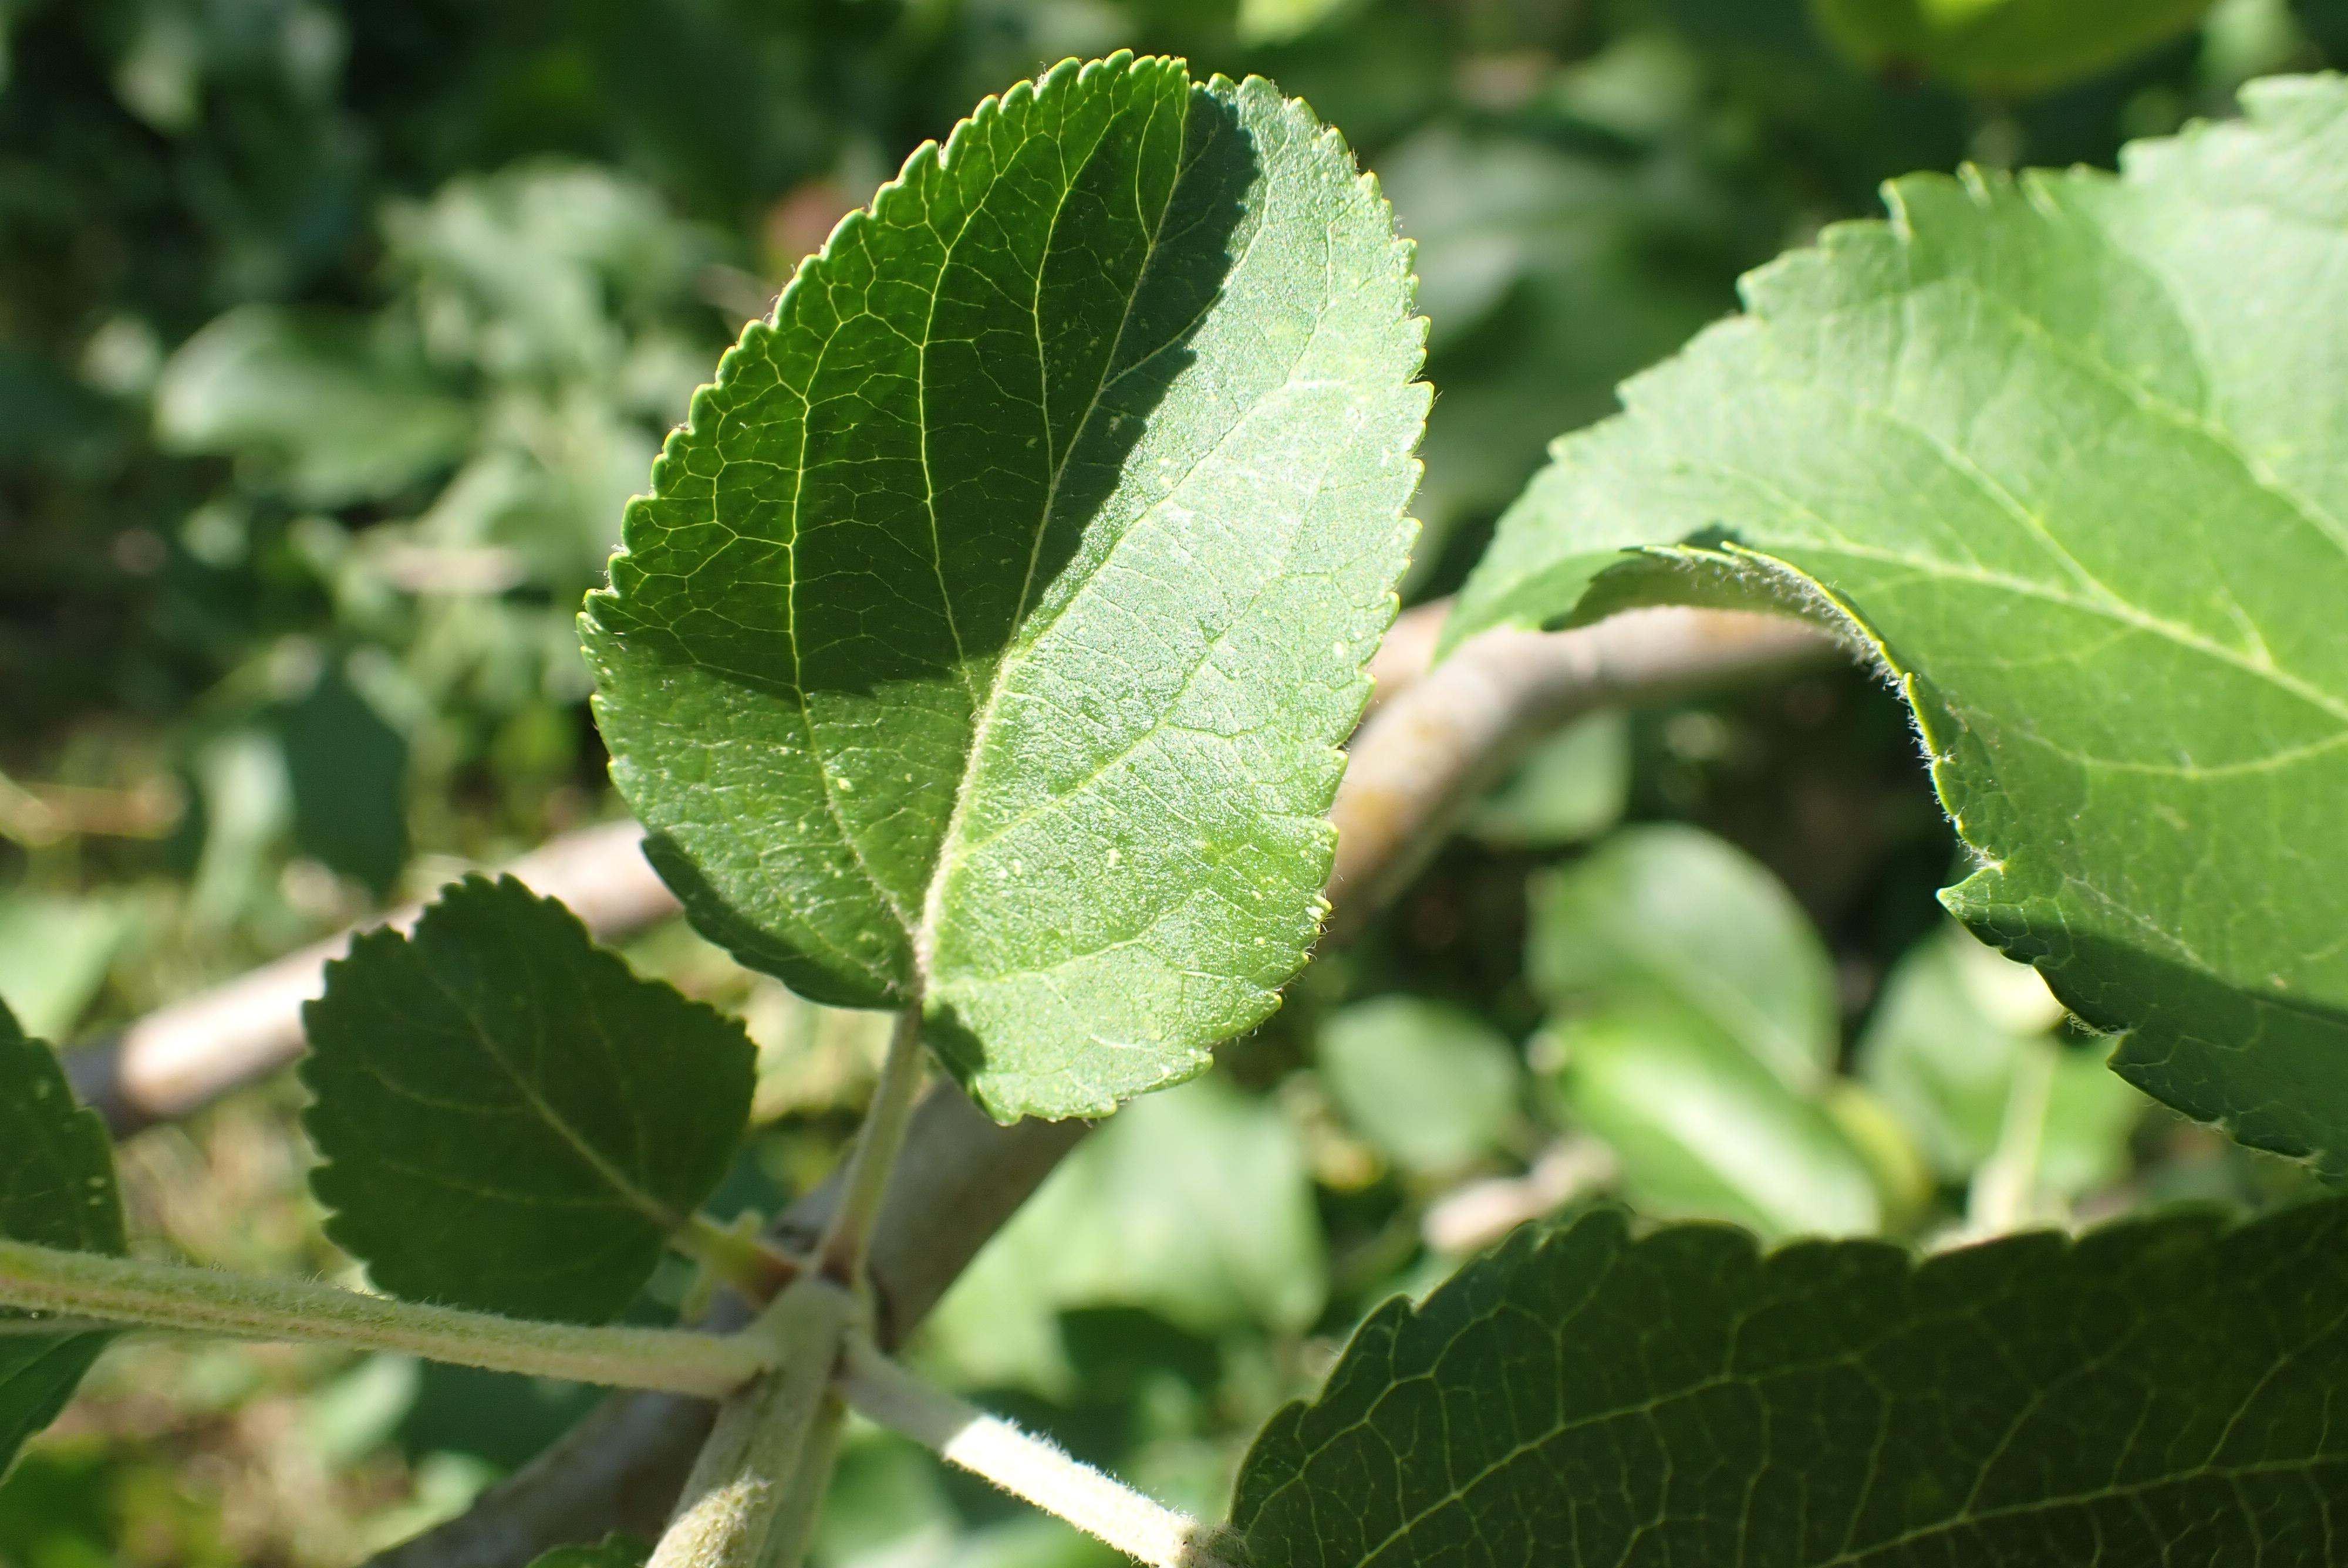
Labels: healthy